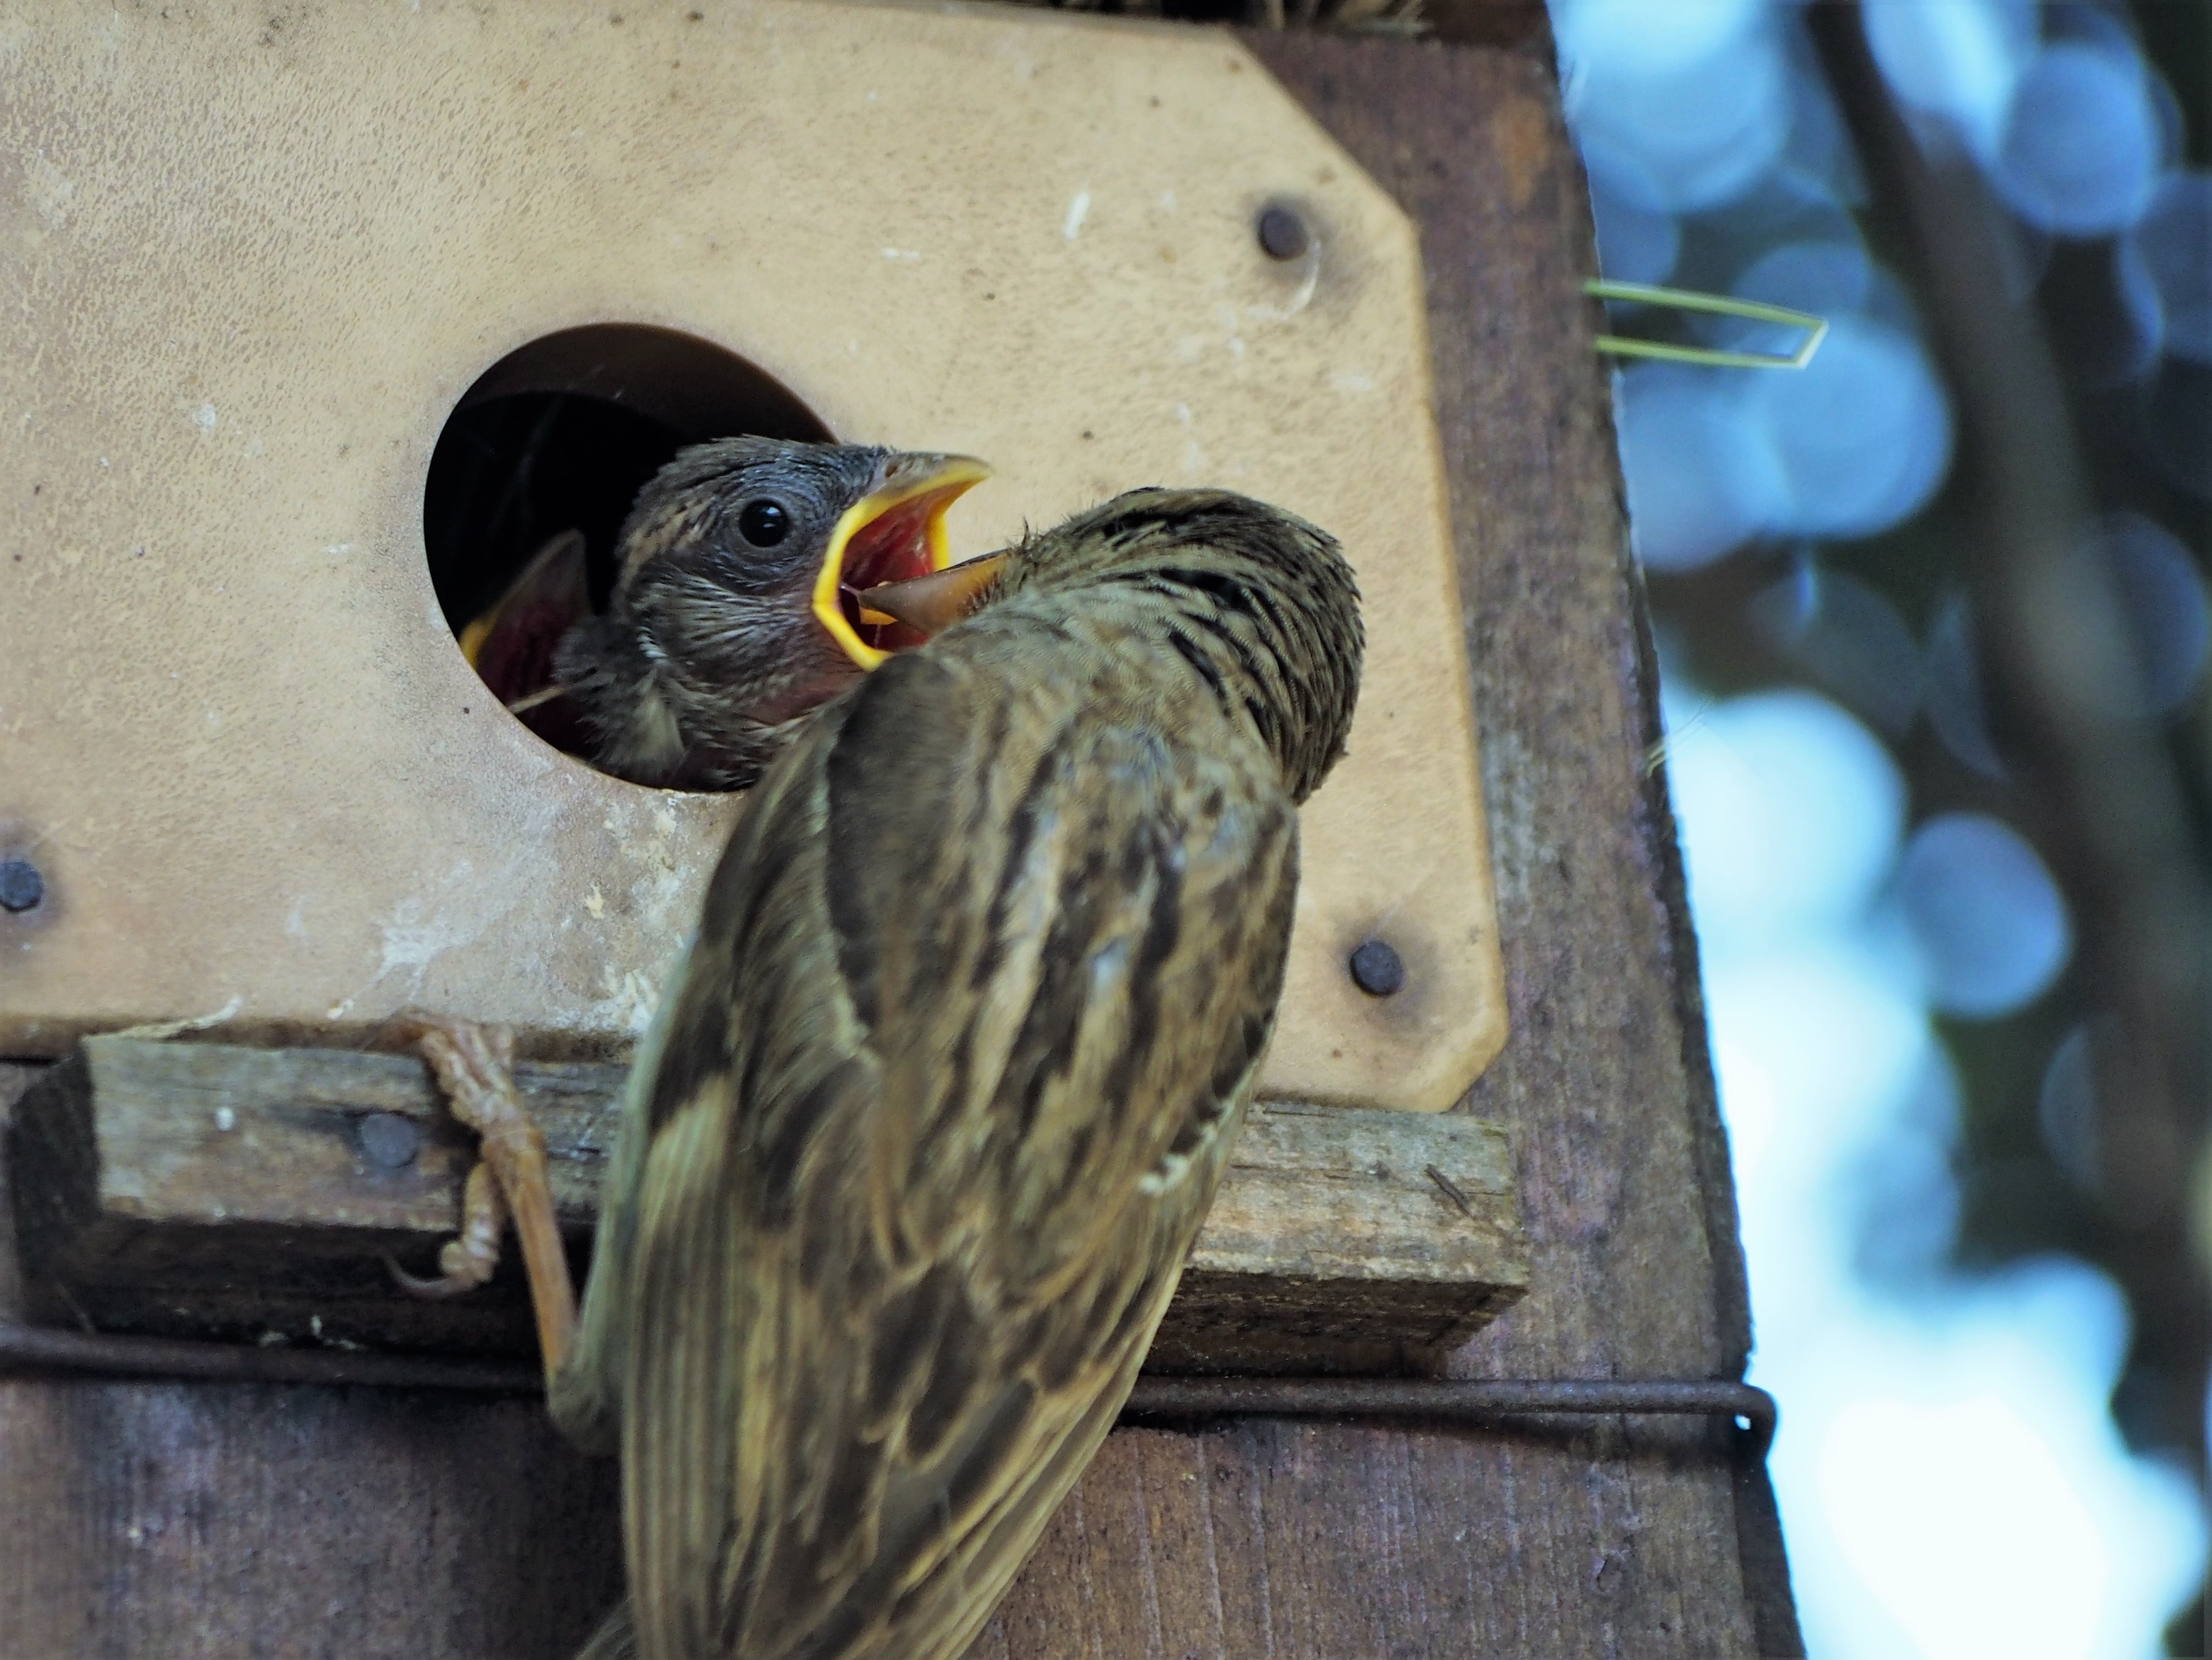
bird, wing, beak, fauna, vertebrate, perching bird